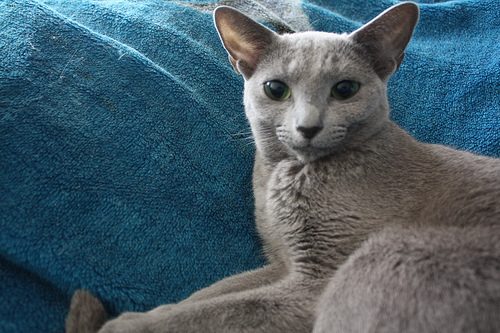
Animal: cat
Breed: Russian Blue